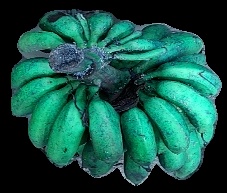
Variety: rasbale
Grade: grade3